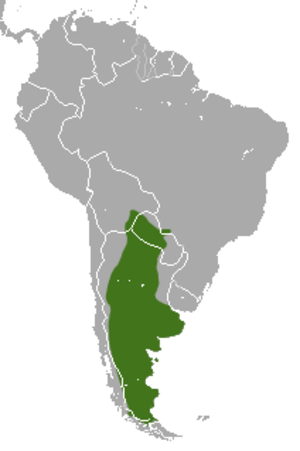
Le Grand tatou velu, Chaetophractus villosus, est une espèce de tatous, de la sous-famille des Euphractinae. Il a été décrit par Anselme Gaëtan Desmarest en 1804.